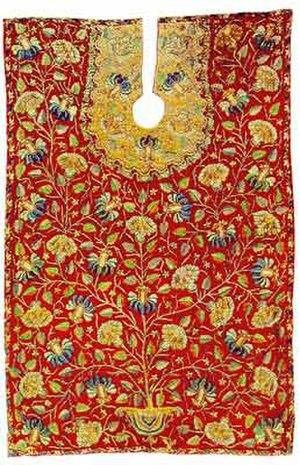
Tablier de barbier Română: Şorţ de frizer